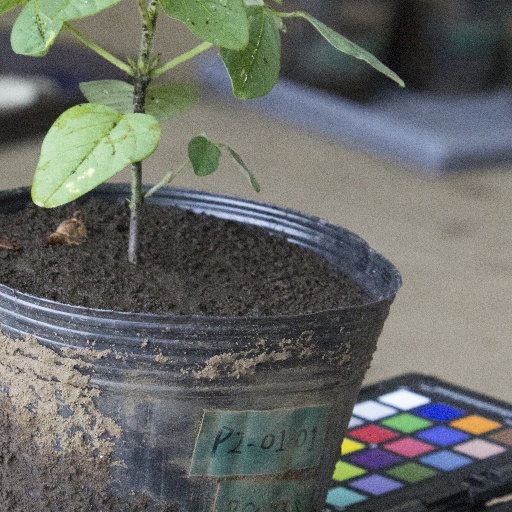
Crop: soybean